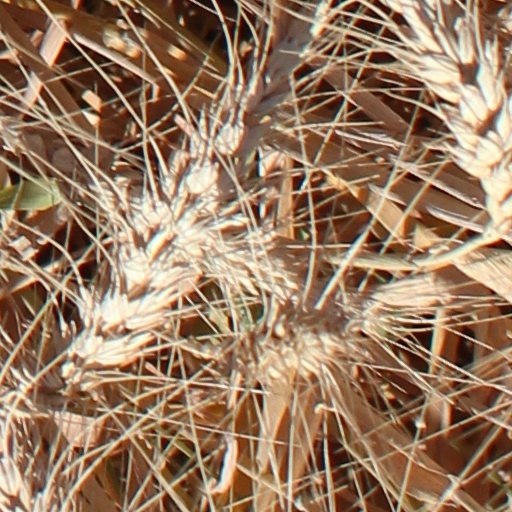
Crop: wheat